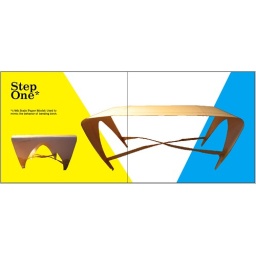
paper model. colors mimic the lines and curves found in the table